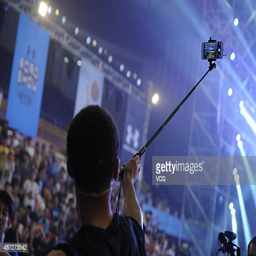
basketball player attends a commercial event